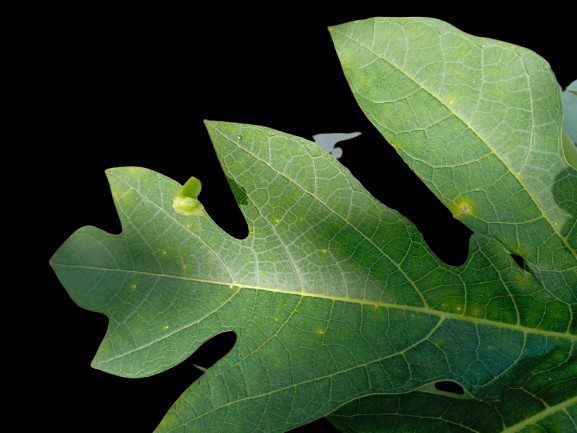
Crop: Papaya
Label: Pathogen_symptoms